Tatra 90

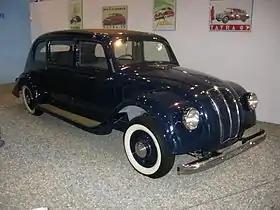
Tatra 90 in the Tatra Museum

The Tatra 90 is a Czechoslovak prototype mid-size car, made by Tatra in Kopřivnice in 1935.